Little Butte Creek

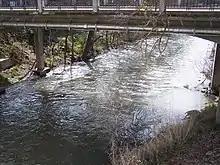
A large stream about 15 feet (4.5 m) across, spanned by a concrete bridge (not Antelope Creek Bridge) with metal pipes underneath it. Sparse vegetation grows along the creek's banks.

The United States Geological Survey monitored the flow of Little Butte Creek at seven different stream gauges: two on the south fork, three on the north fork, and two on the main stem. The first opened in 1908 at the newly constructed Fish Lake Dam on the north fork, while the last opened in 1927 near the Big Elk Ranger Station on the south fork. By 1989, all seven were closed. The data recorded by the lowermost gauges of both forks and the main stem are listed below.